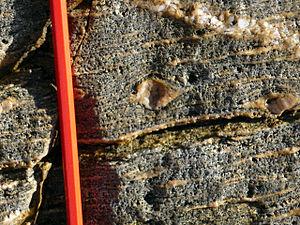
La Chaume est un village rattaché par l'arrêt royal du 7 août 1754 à la ville des Sables-d'Olonne, en Vendée.
L’orthogneiss est un gneiss dérivé d'une roche magmatique. Nombre des plus anciennes roches terrestres sont des orthogneiss, à la différence de l'autre gneiss, le paragneiss, qui est lui dérivé d'une roche sédimentaire.